Rolande Trempé

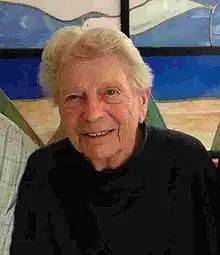
Rolande Trempé in August 2004

Rolande Trempé (31 May 1916 – 12 April 2016) was a French Resistance fighter and historian who completed the first thesis in labour history on the miners of Carmaux. She taught throughout her life and specialised in labour history, her research interests included Jean Jaurès and the miners of Carmaux. Trempé was also a liaison officer for the French resistance and a member of the Federal Bureau of the French Communist Party.